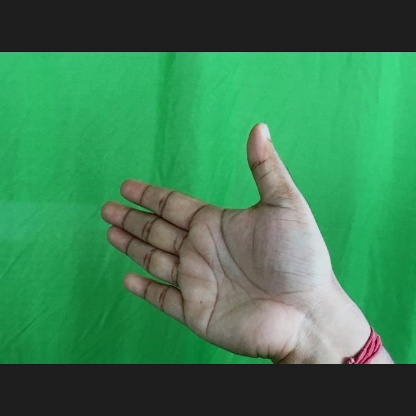
Mudra: Ardhachandran